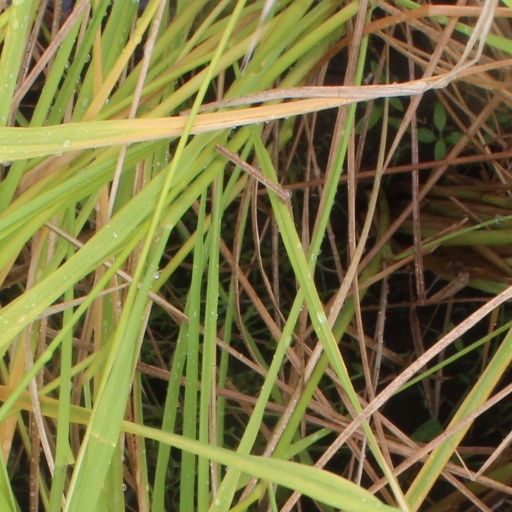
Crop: rice